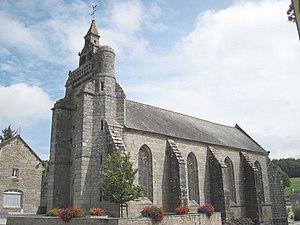
Saint Nicolas Du Pélem - Eglise vue de droite
Cet article recense une partie des monuments historiques des Côtes-d'Armor, en France.
La liste des églises des Côtes-d'Armor recense de la manière la plus complète possible les églises, cathédrales et basiliques situées dans le département français des Côtes-d'Armor.
Saint-Nicolas-du-Pélem est une commune française et un chef-lieu de canton du département des Côtes-d'Armor, en région Bretagne.